List of cathedrals in Uruguay

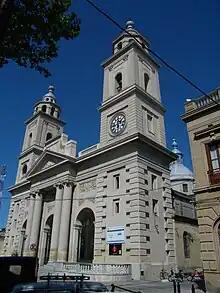
Cathedral Basilica of St. Joseph in San José de Mayo

Cathedrals of the Anglican Church of the Southern Cone of America: